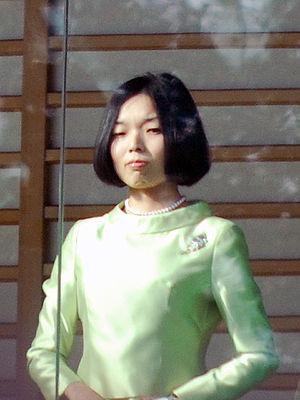
La princesse Akiko de Mikasa, née le 20 décembre 1981 à Tokyo, est un membre de la famille impériale du Japon, fille aînée du prince Tomohito de Mikasa et de la princesse Nobuko Tomohito de Mikasa.
La maison impériale ou famille impériale du Japon, aussi nommée lignée Yamato, comprend les membres de la famille étendue de l’empereur du Japon qui conservent des obligations officielles, et dont les biens appartiennent au trône du chrysanthème et sont donc gérés par l’Agence de la maison impériale.